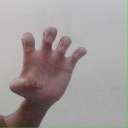
अक्षर: झ